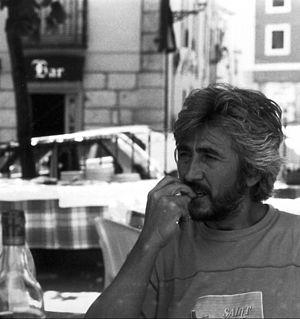
Fernando Luna Vicente est un musicien, réalisateur radiophonique, doubleur et producteur espagnol.